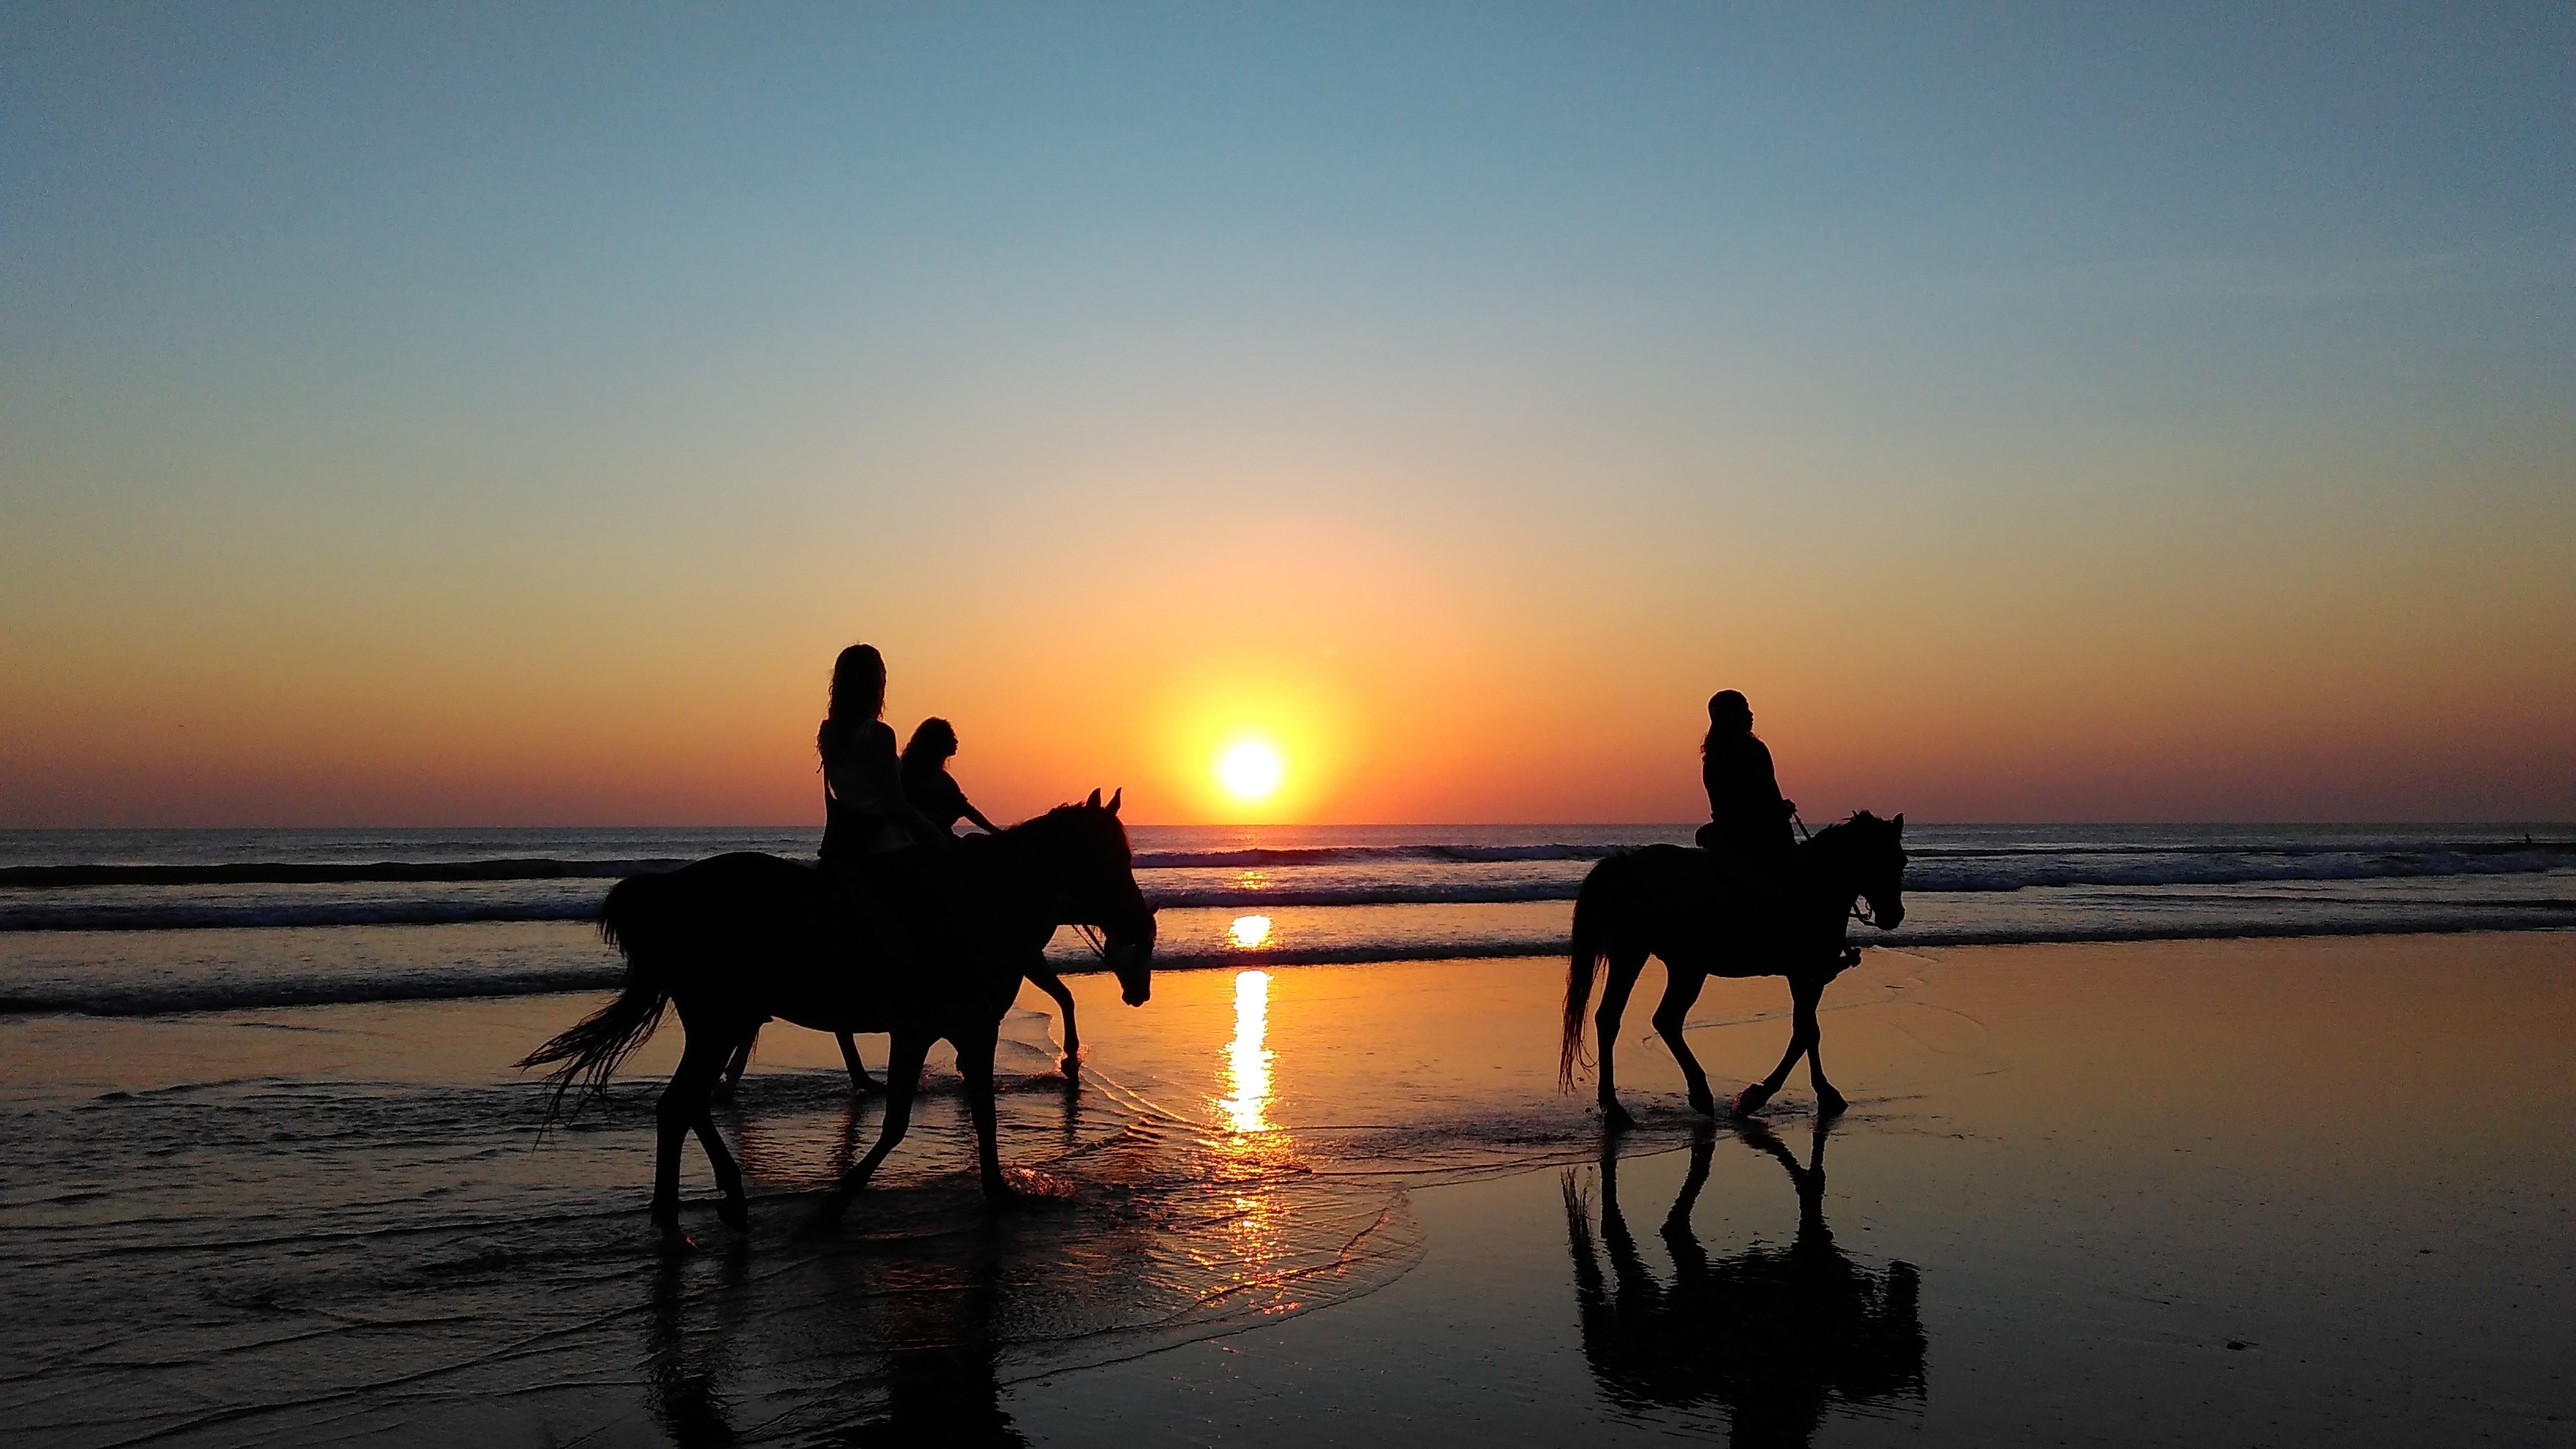
beach, landscape, sea, coast, sand, ocean, horizon, silhouette, sun, sunrise, sunset, morning, dawn, vacation, coastline, recreation, seaside, dusk, evening, leisure, seashore, riding, horses, sundown, beach sunset, beach sand, atmospheric phenomenon